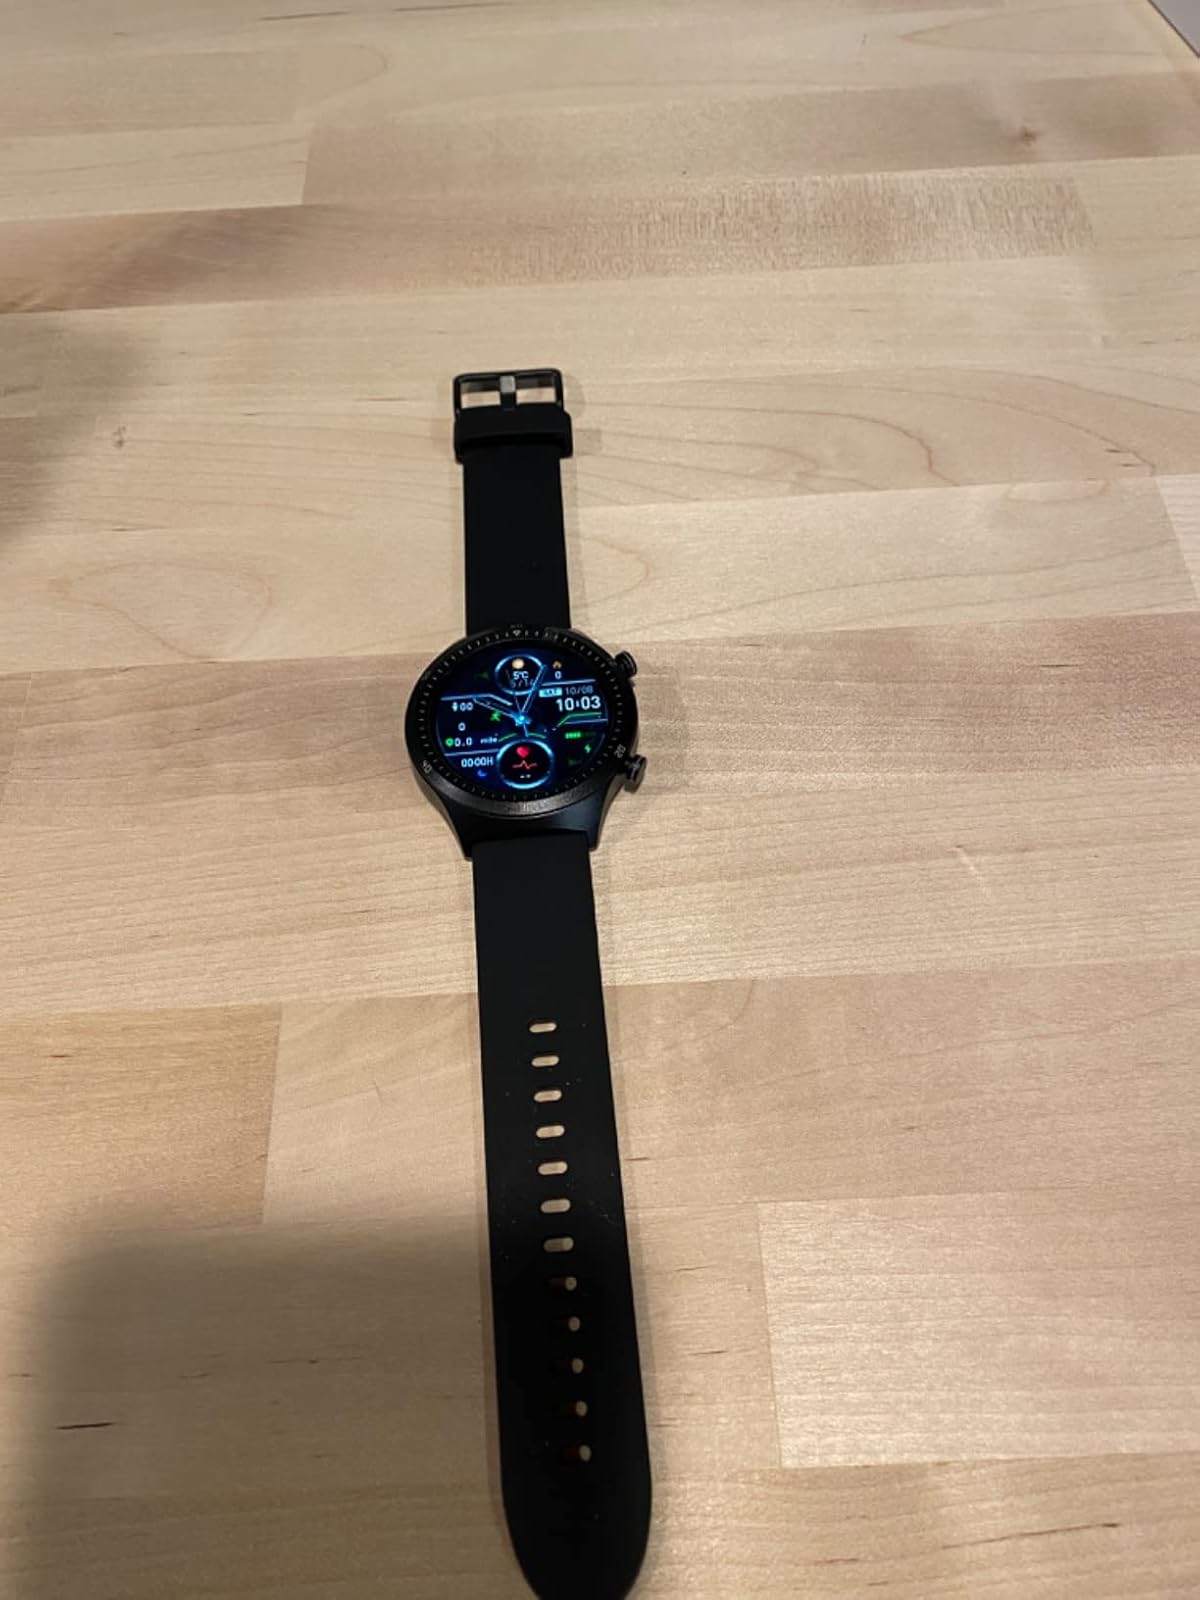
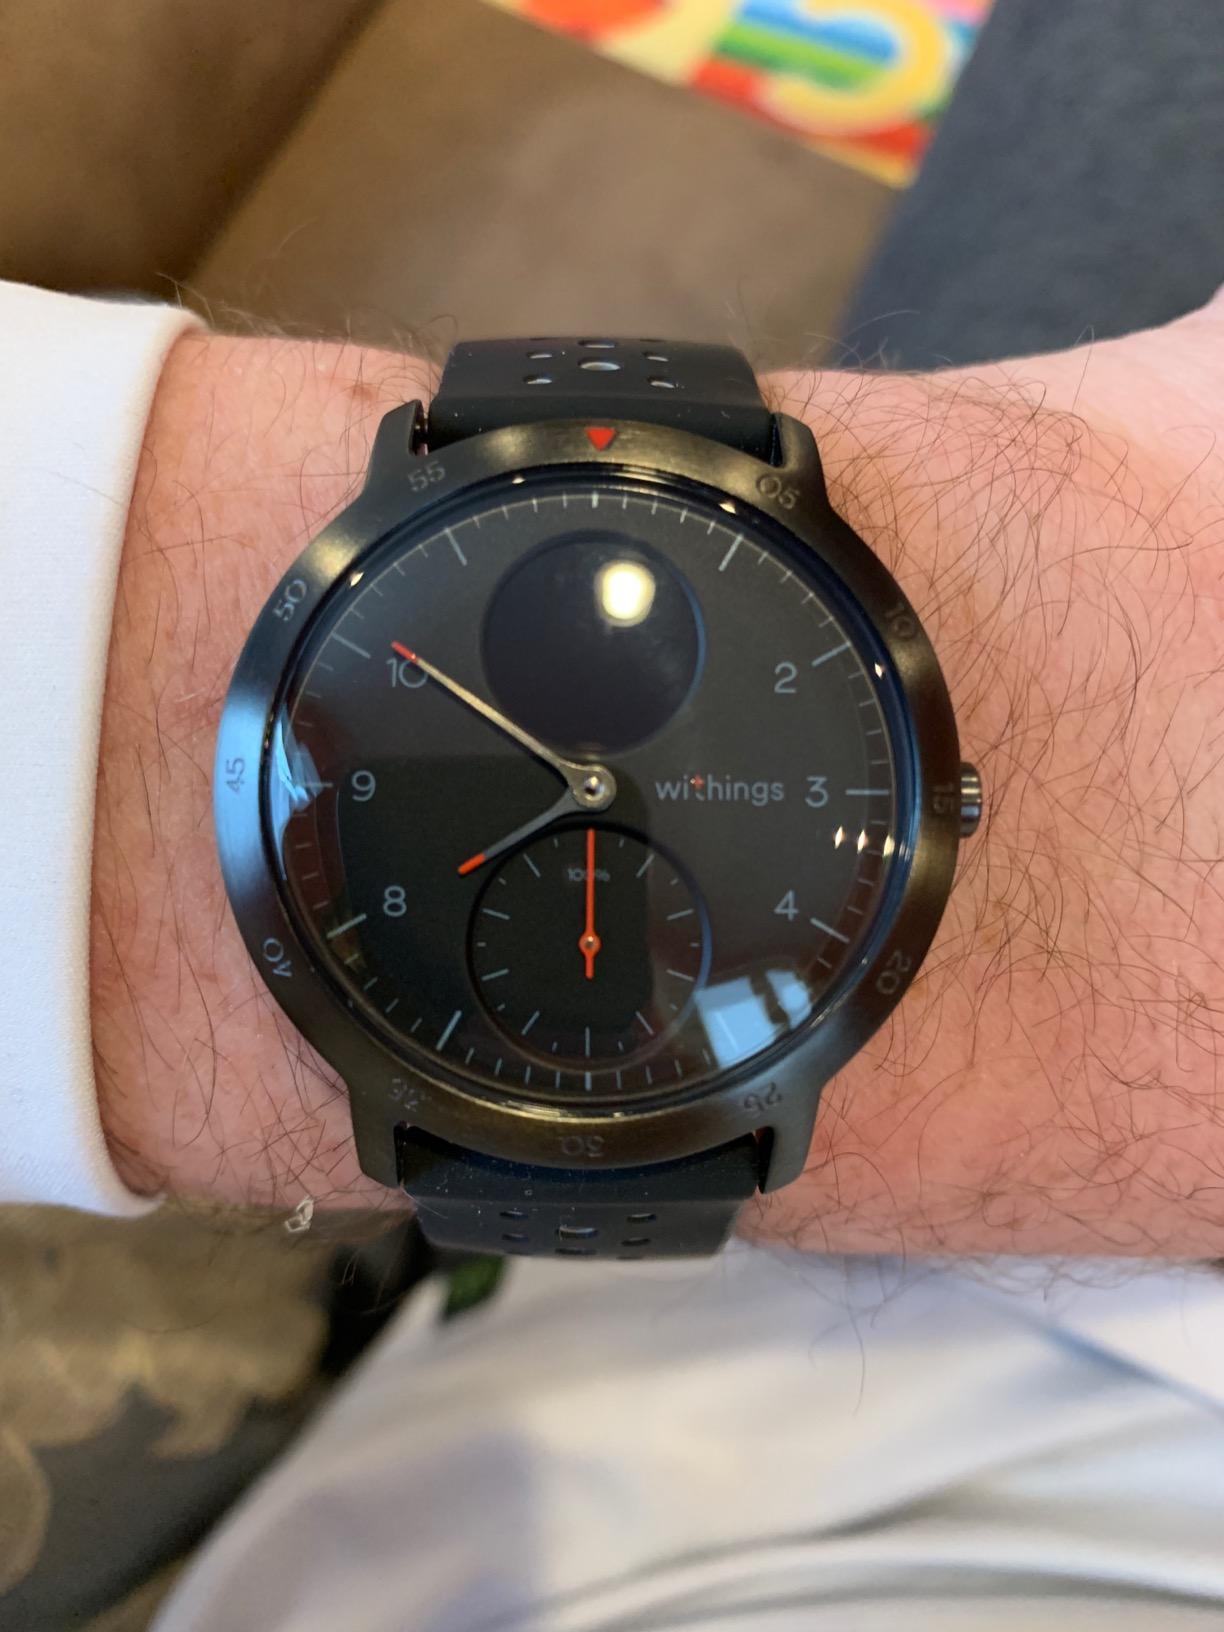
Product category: smartwatch
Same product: no